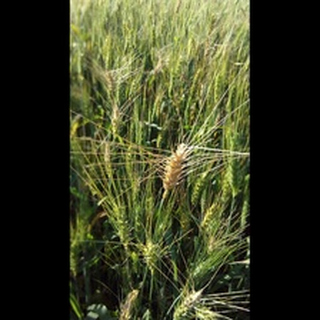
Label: wheat_blast